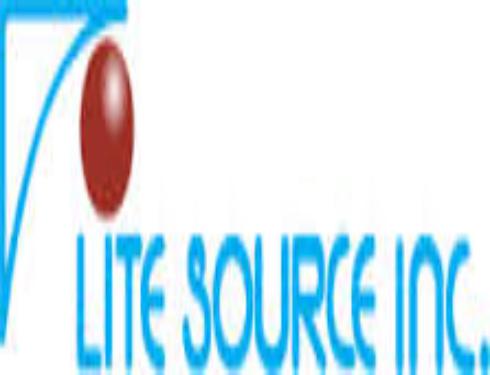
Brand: lite source
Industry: Necessities